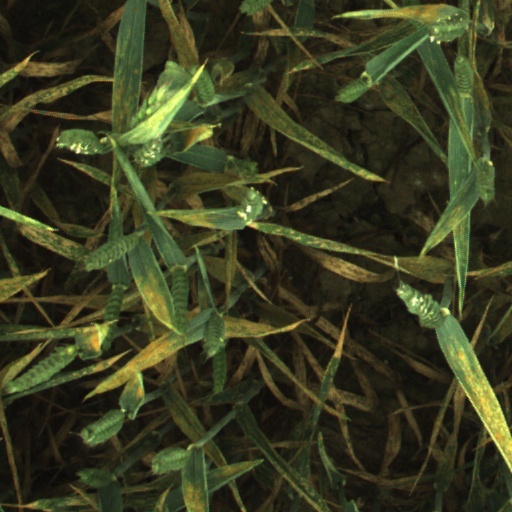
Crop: wheat